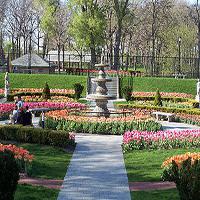
Weather: sun or clear